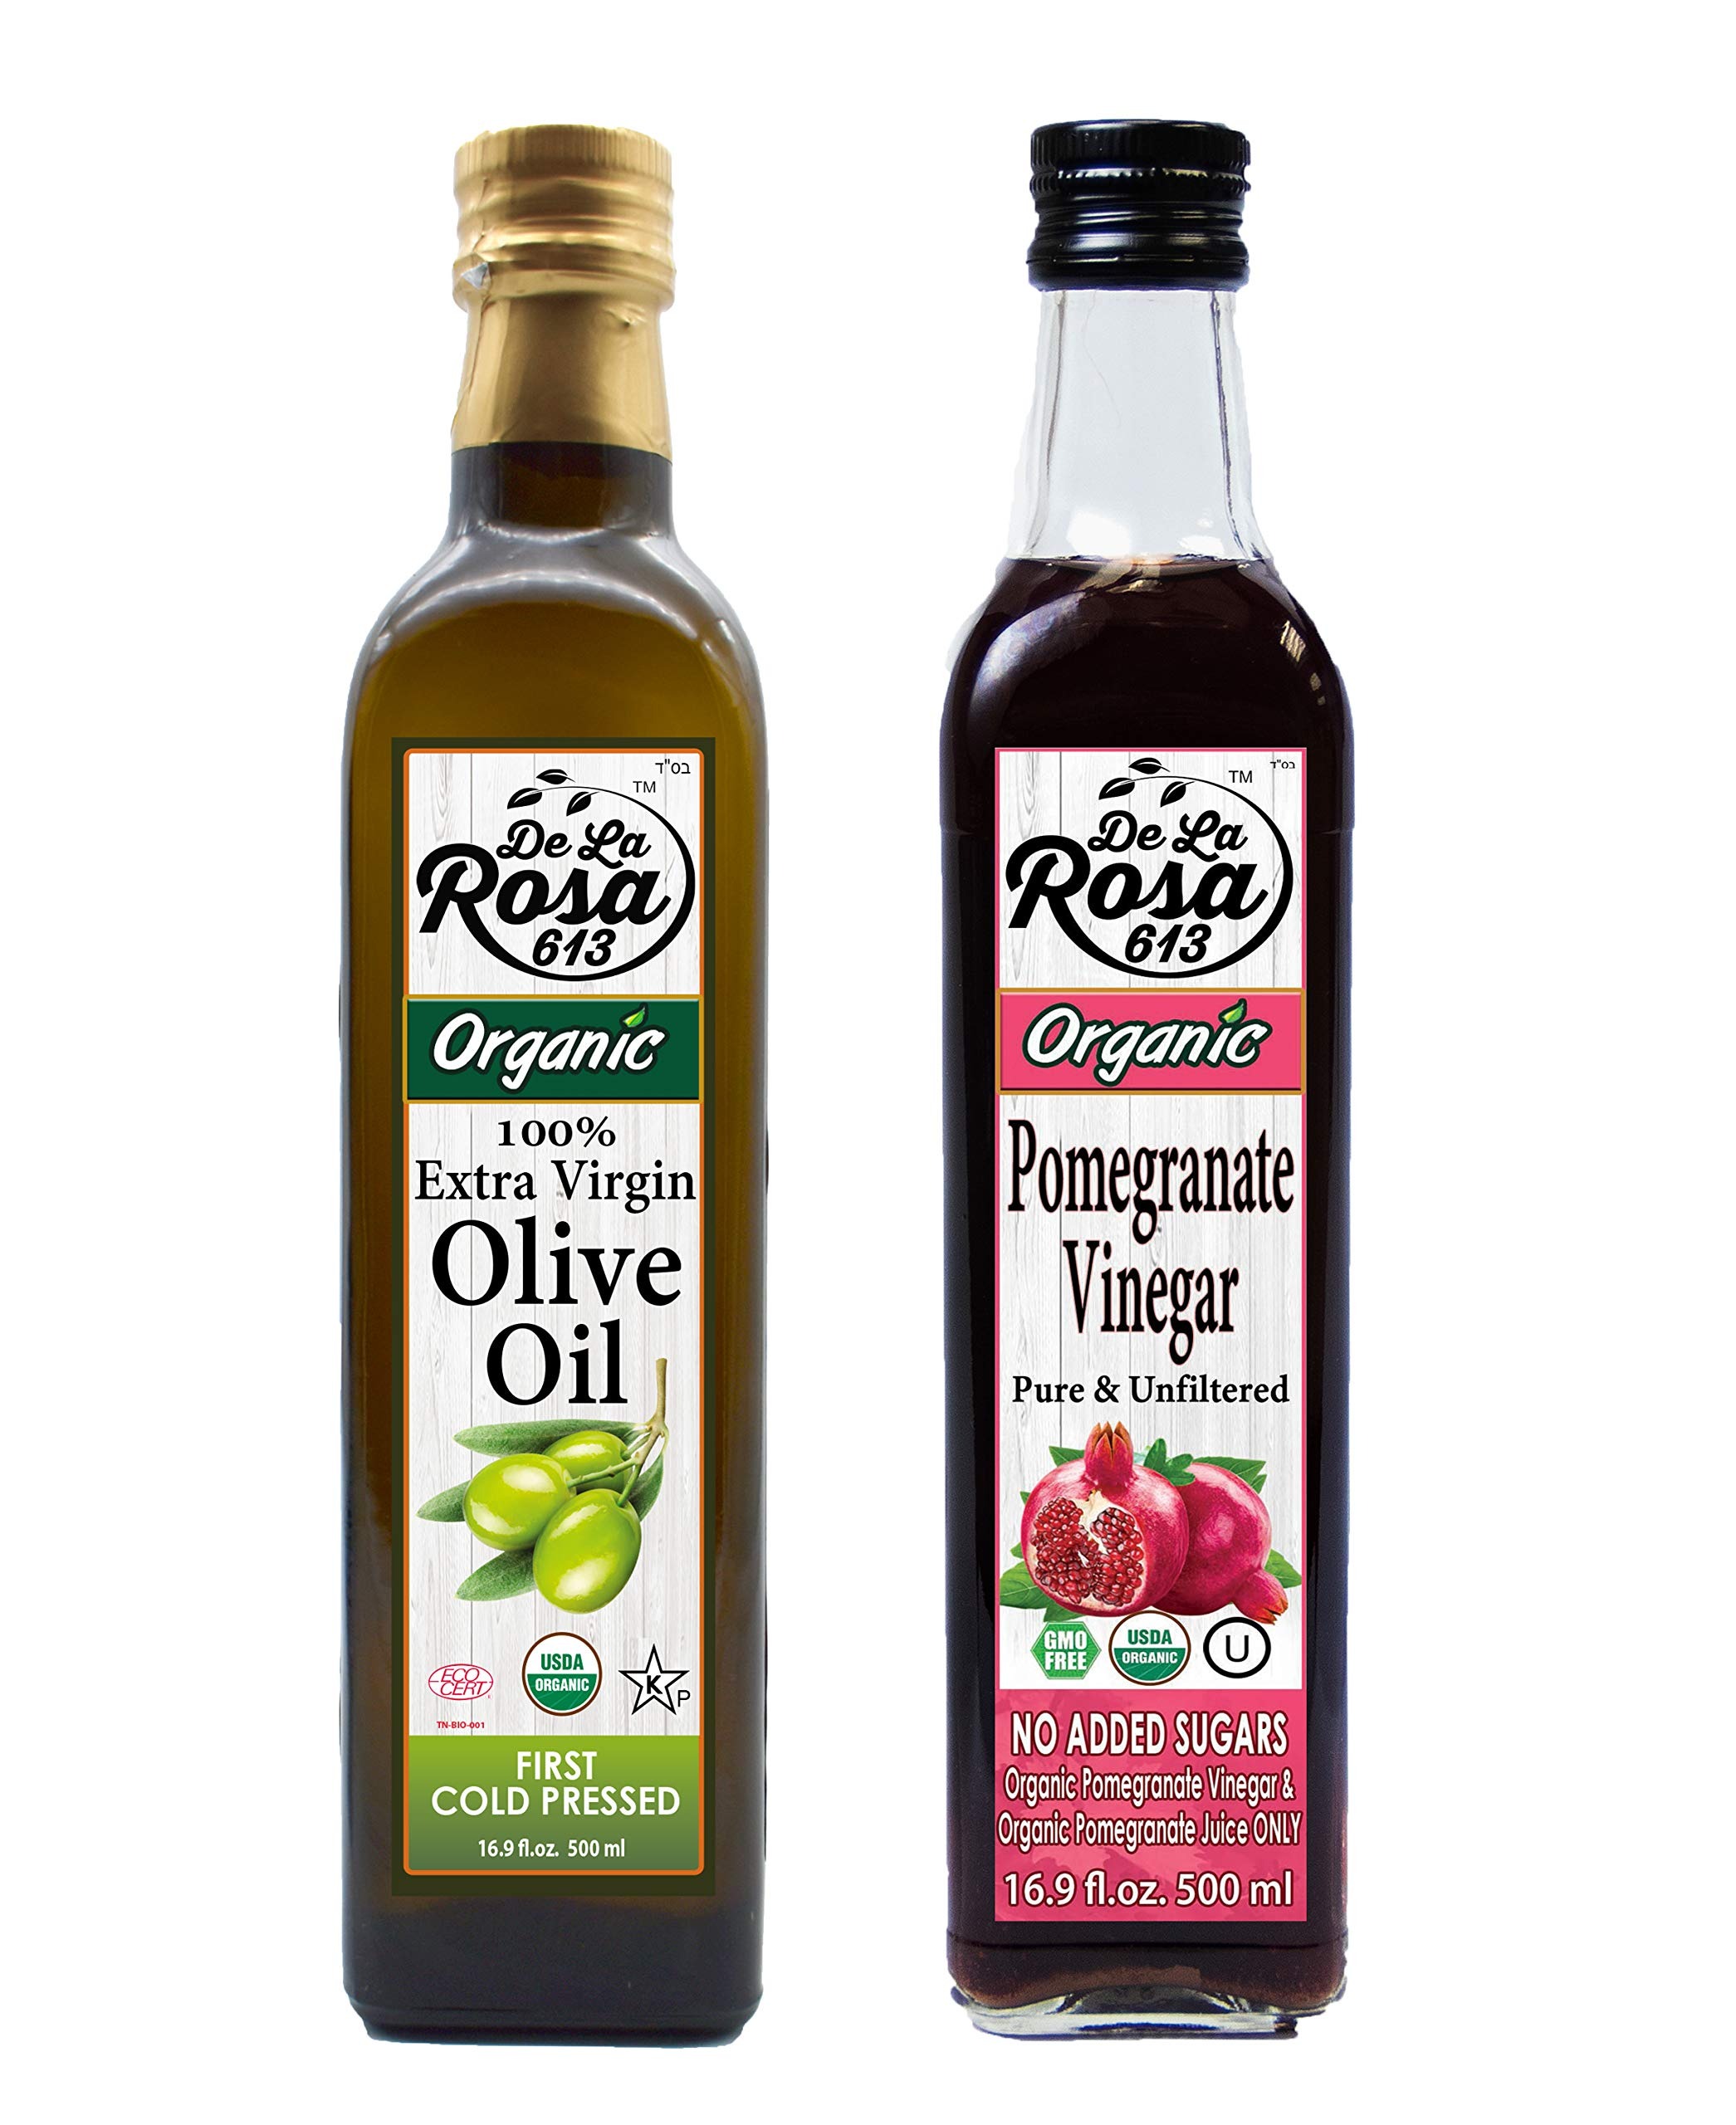
Item Name: De La Rosa Organic Extra Virgin Olive Oil & Pomegranate Vinegar, 100% Pure, Raw & Unfiltered, Vegan, Kosher, Non-GMO & Gluten Free, Great for Salad Dressings & More 16.9 Oz (Pack of 2)
Bullet Point 1: Experience The Fresh And Rich Flavor Of Our Combo 2-pack: Experience the mouth-watering taste of our De La Rosa Real Foods Organic Olive Oil and Pomegranate Vinegar Combo (2-Pack). Made from the finest organic olives, our extra virgin olive oil is expertly cold-pressed to ensure a full-bodied and fruity flavor. And our pomegranate vinegar is crafted from fresh, handpicked pomegranates, blended with natural fruit extracts and pulp, and brewed to perfection, delivering a pure and rich taste.
Bullet Point 2: Take Your Culinary Creations To The Next Level: Enhance the flavor of your meals with our organic pomegranate vinegar, which perfectly complements fish, poultry, salads, dips, and marinades. Our premium cold-pressed extra virgin olive oil adds a deliciously fruity and full-bodied taste, whether drizzled over salad, grilled veggies, or used as a base for your favorite sauces and marinades. Enjoy the pure and authentic flavors of organic fruits and olives with every dish!
Bullet Point 3: A Healthy And USDA Certified Addition: Indulge in the tantalizing flavor of De La Rosa Real Foods combo 2-Pack and elevate your healthy lifestyle with our USDA certified product. Our vinegar and oil are not only incredibly delicious, but also non-GMO, vegan, gluten-free and USDA Certified, making them a healthy option for any dietary lifestyle. Enjoy the mouth-watering taste of our vinegar and oil without any worries!
Bullet Point 4: Kosher Certified For Your Healthy Diet: Transform your healthy lifestyle with the De La Rosa Real Foods Organic Olive Oil and Pomegranate Vinegar Combo 2-Pack. Our premium quality olive oil and vinegar add a burst of flavor to your meals, and with our kosher certification, you can indulge in this combo with confidence. Whether following a Kosher diet or just looking to make healthier choices, our 2-pack combo is the perfect addition to your kitchen.
Bullet Point 5: Sold In Premium Glass Bottle Packaging: Our 2-pack colored glass bottles are stylish, eco-friendly, and functional. Crafted to preserve the natural goodness of our pure olive oil and vinegar, they ensure that every drop delivers maximum flavor and aroma. Plus, their sturdy construction and sleek design add a touch of sophistication to any kitchen decor.
Product Description: Elevate your culinary creations and indulge in organic fruits and olives pure and authentic flavors with De La Rosa Real Foods Organic Extra Virgin Olive Oil and Pomegranate Vinegar Combo (2-Pack). Expertly crafted from the finest handpicked organic olives and fresh pomegranate juice, this combo offers a mouth-watering taste that will surely impress. Elevate your Meals With A Healthy Addition Experience the rich and full-bodied flavor of our extra virgin olive oil, which is expertly cold-pressed to preserve its fruity taste. Pair it with our organic pomegranate vinegar, which perfectly complements fish, poultry, salad dressing, dips, and marinades, to take your meals to the next level. But it's not just about the taste – our combo 2-Pack is also a healthy and USDA-certified addition to your kitchen. With non-GMO, vegan, gluten-free, and USDA certification, you can enjoy our fruit vinegar and oil's pure and tantalizing flavors without any worries. Kosher Certified Goodness In Premium Glass Bottles For those following a Kosher dietary lifestyle, our combo 2-Pack is also Kosher certified, adding extra confidence to your indulgence. And with our premium glass bottle packaging, you can be sure that every drop of our cold pressed olive oil and vinegars delivers maximum flavor and aroma. Crafted to preserve the natural goodness of our raw vinegar and extra virgin olive oil, our eco-friendly and functional glass bottles are stylish and add a touch of sophistication to any kitchen decor.
Value: 1.0
Unit: Count

Price: 23.99